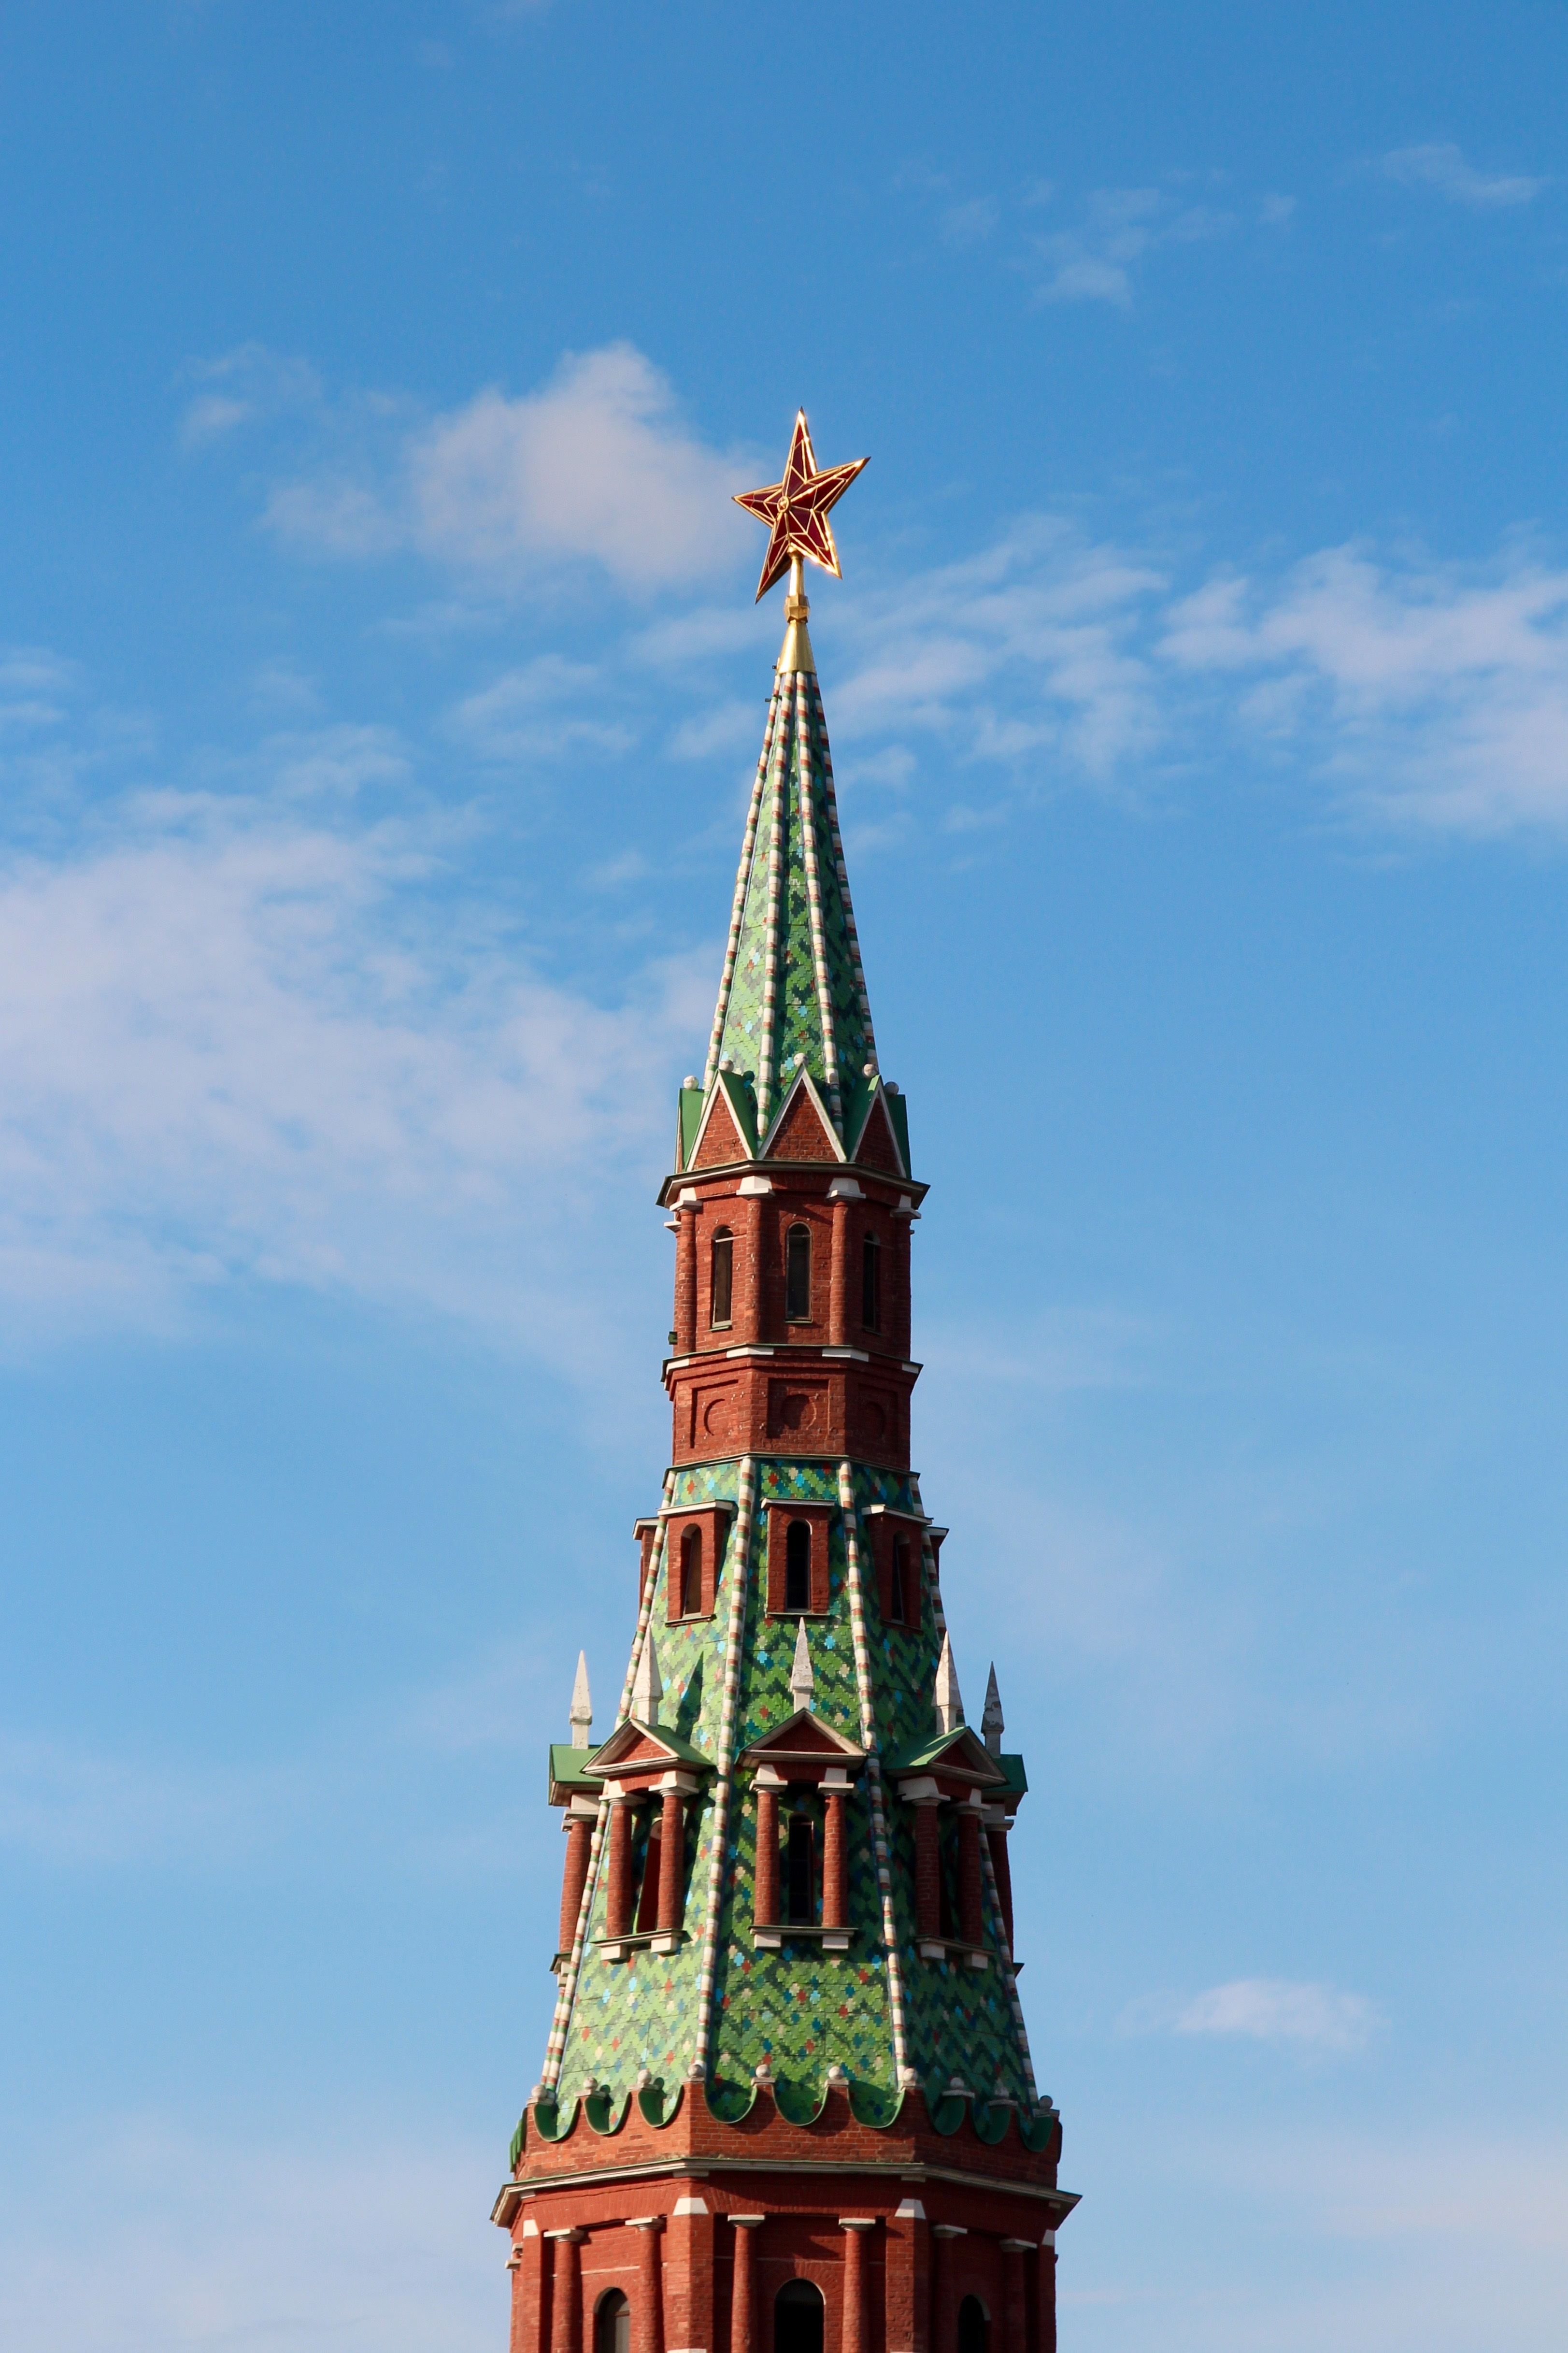
sky, skyscraper, monument, tower, landmark, facade, blue, tourism, clock tower, bell tower, old town, capital, spire, steeple, moscow, russia, historically, kremlin, east, soviet union